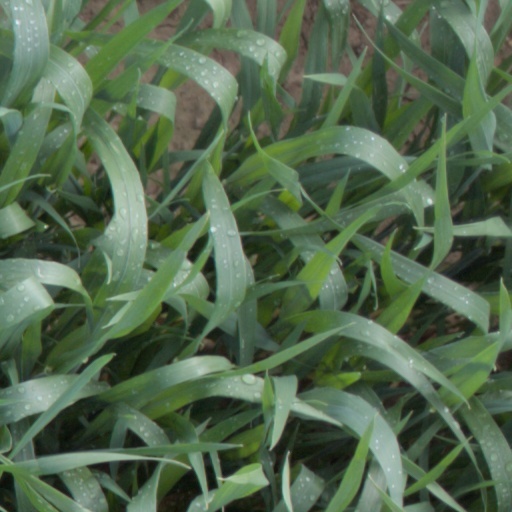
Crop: wheat